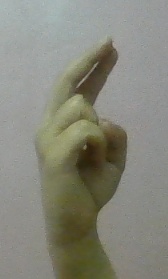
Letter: zay